Merv Rettenmund

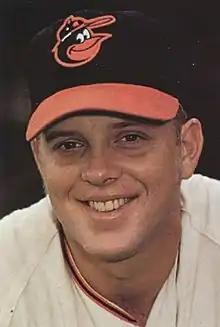
Rettenmund in 1971

Mervin Weldon Rettenmund (June 6, 1943 – December 7, 2024) was an American professional baseball player and coach. He played in Major League Baseball as an outfielder from 1968 through 1980, most notably as a member of the Baltimore Orioles dynasty that won three consecutive American League pennants from 1969 to 1971 and, won the World Series in 1970. Rettenmund also won world championships as a player for the Cincinnati Reds (1975) and as a coach for the Oakland Athletics (1989).